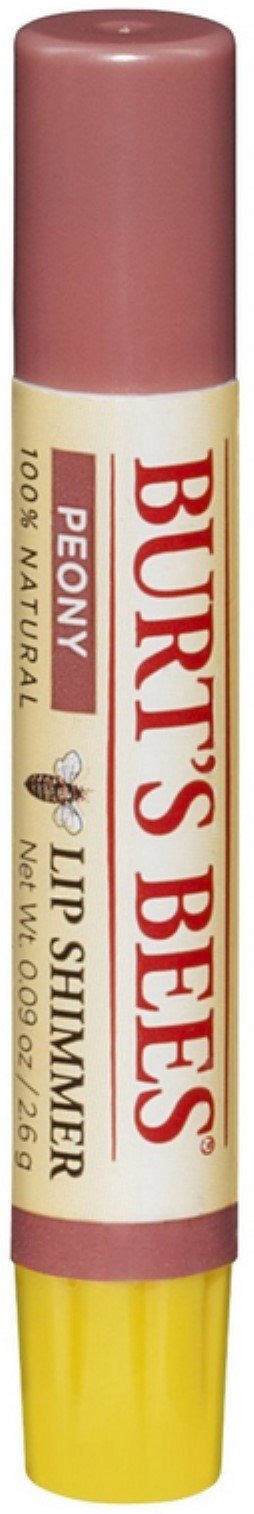
Item Name: Burt's Bees Lip Shimmer, Peony 0.09 oz (Pack of 7)
Value: 0.63
Unit: Ounce

Price: 9.48